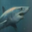
Label: shark